Galette-saucisse
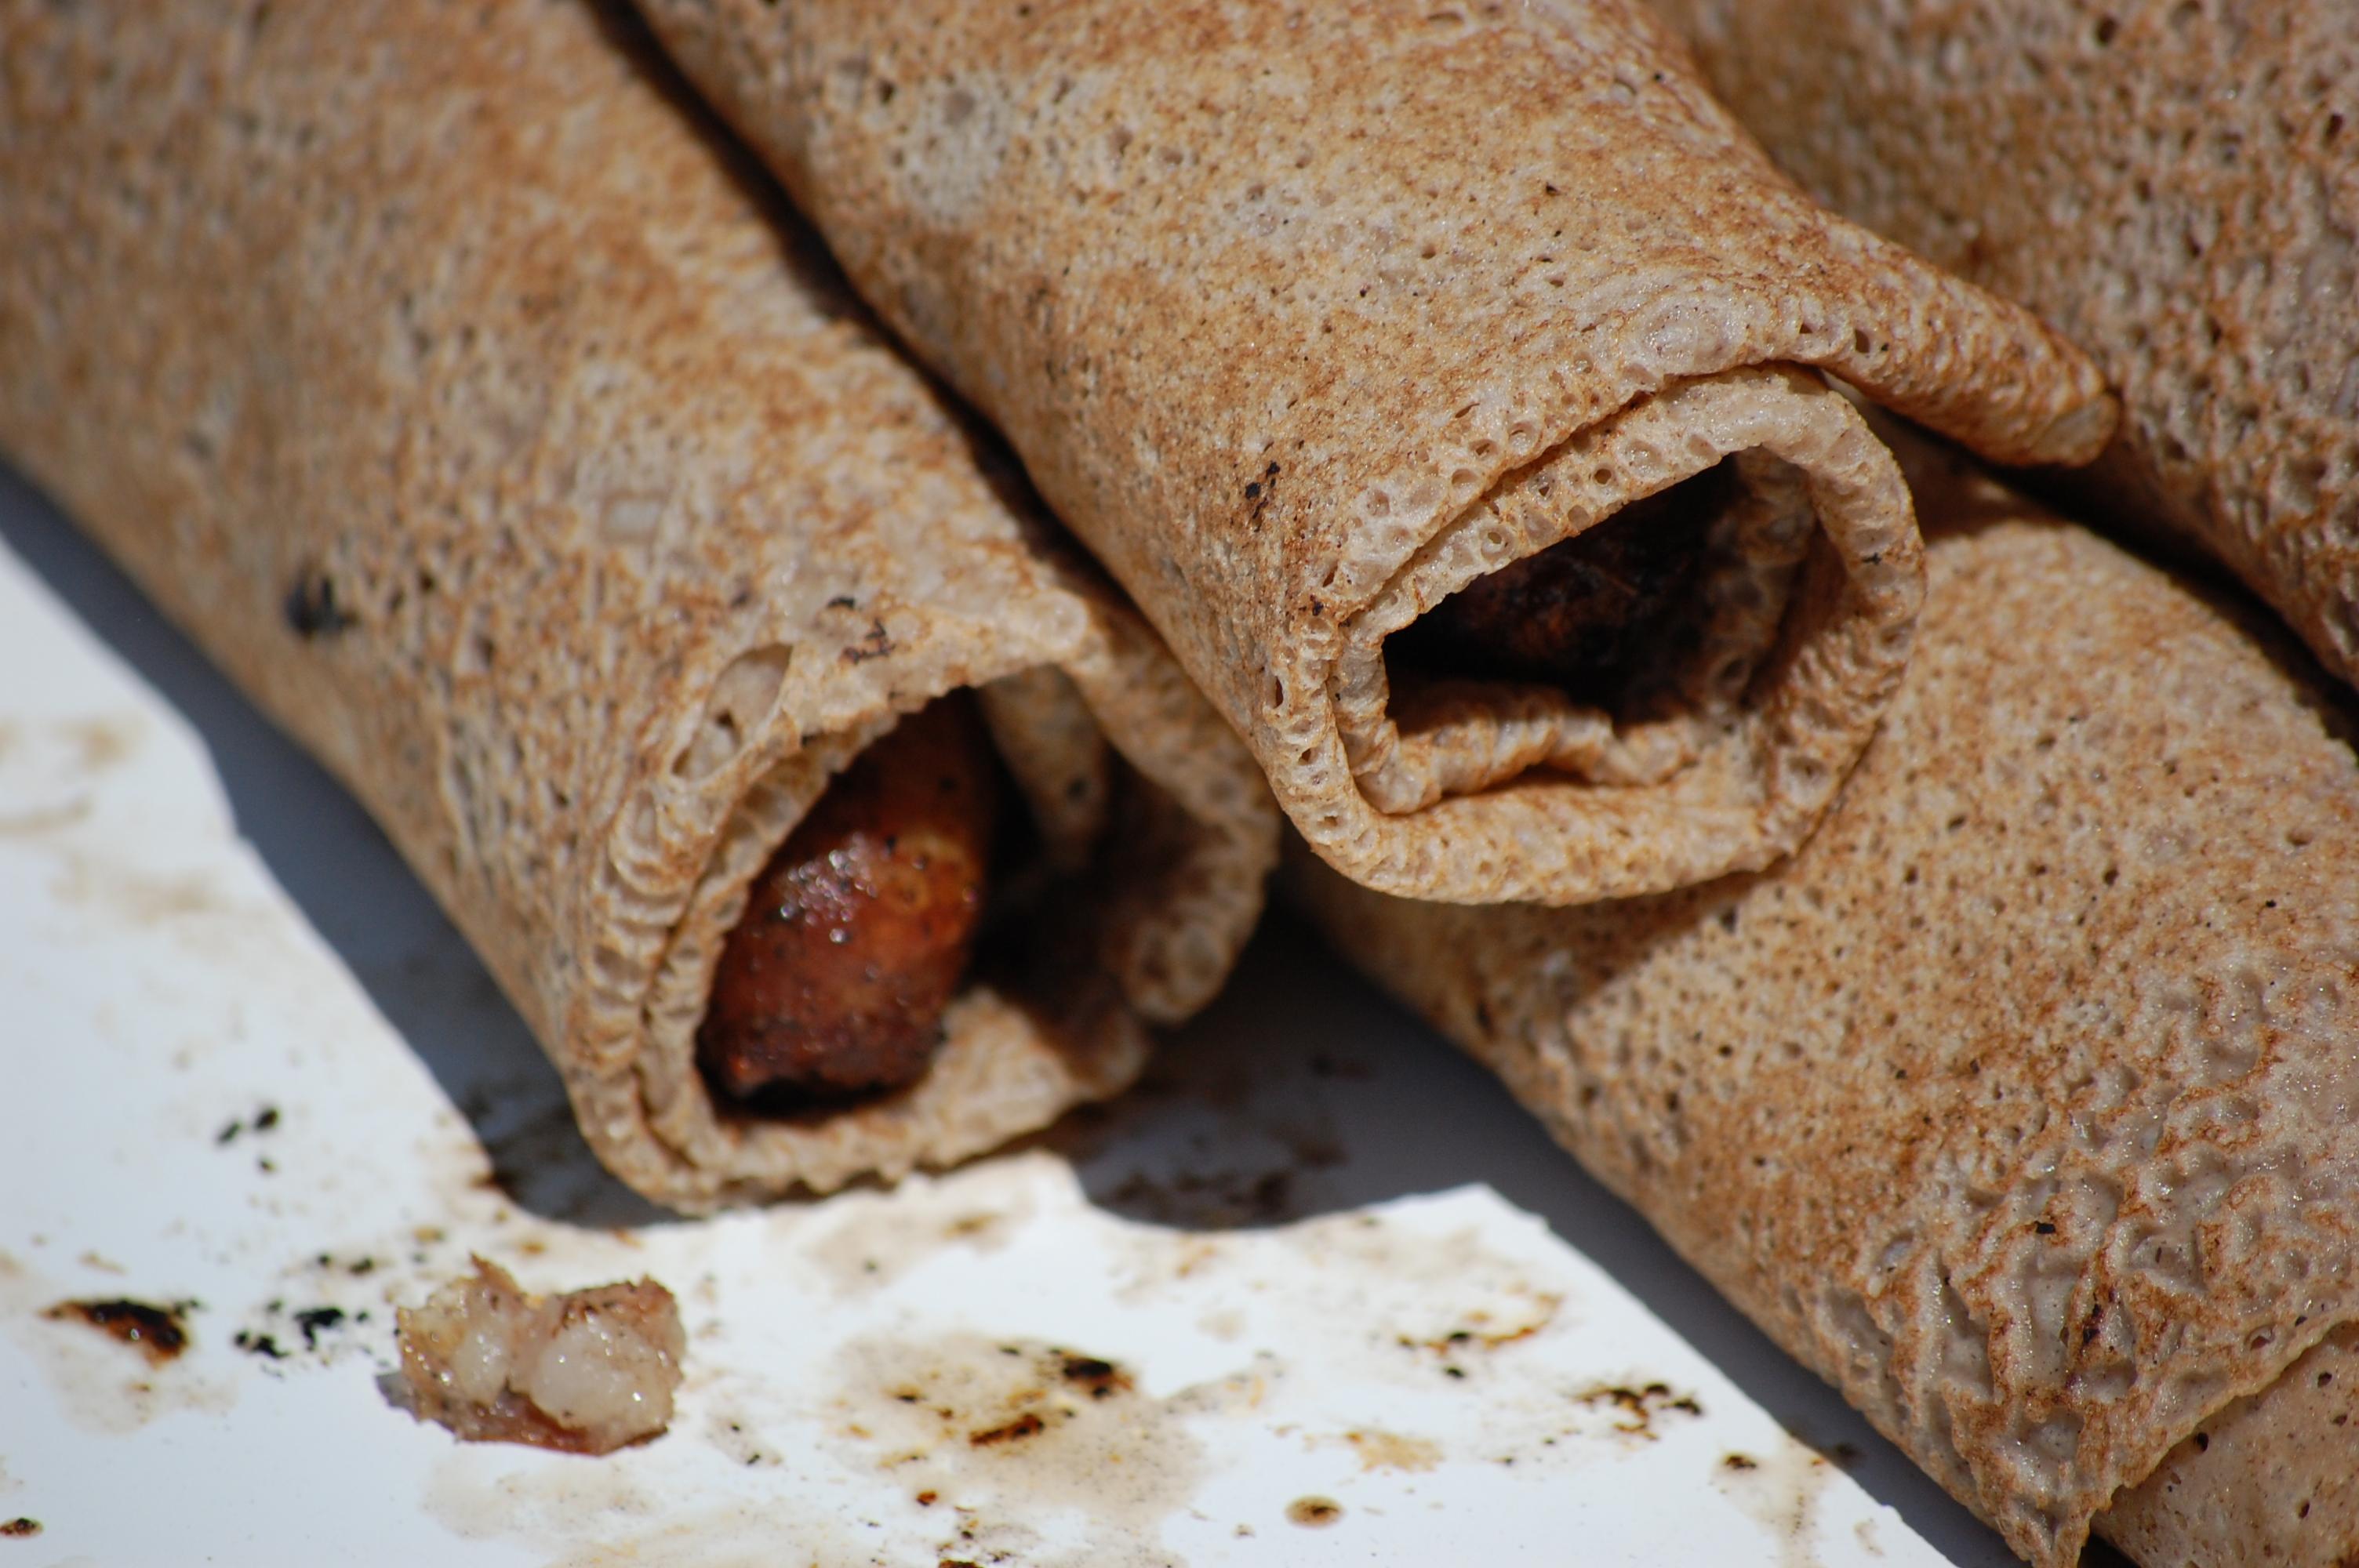
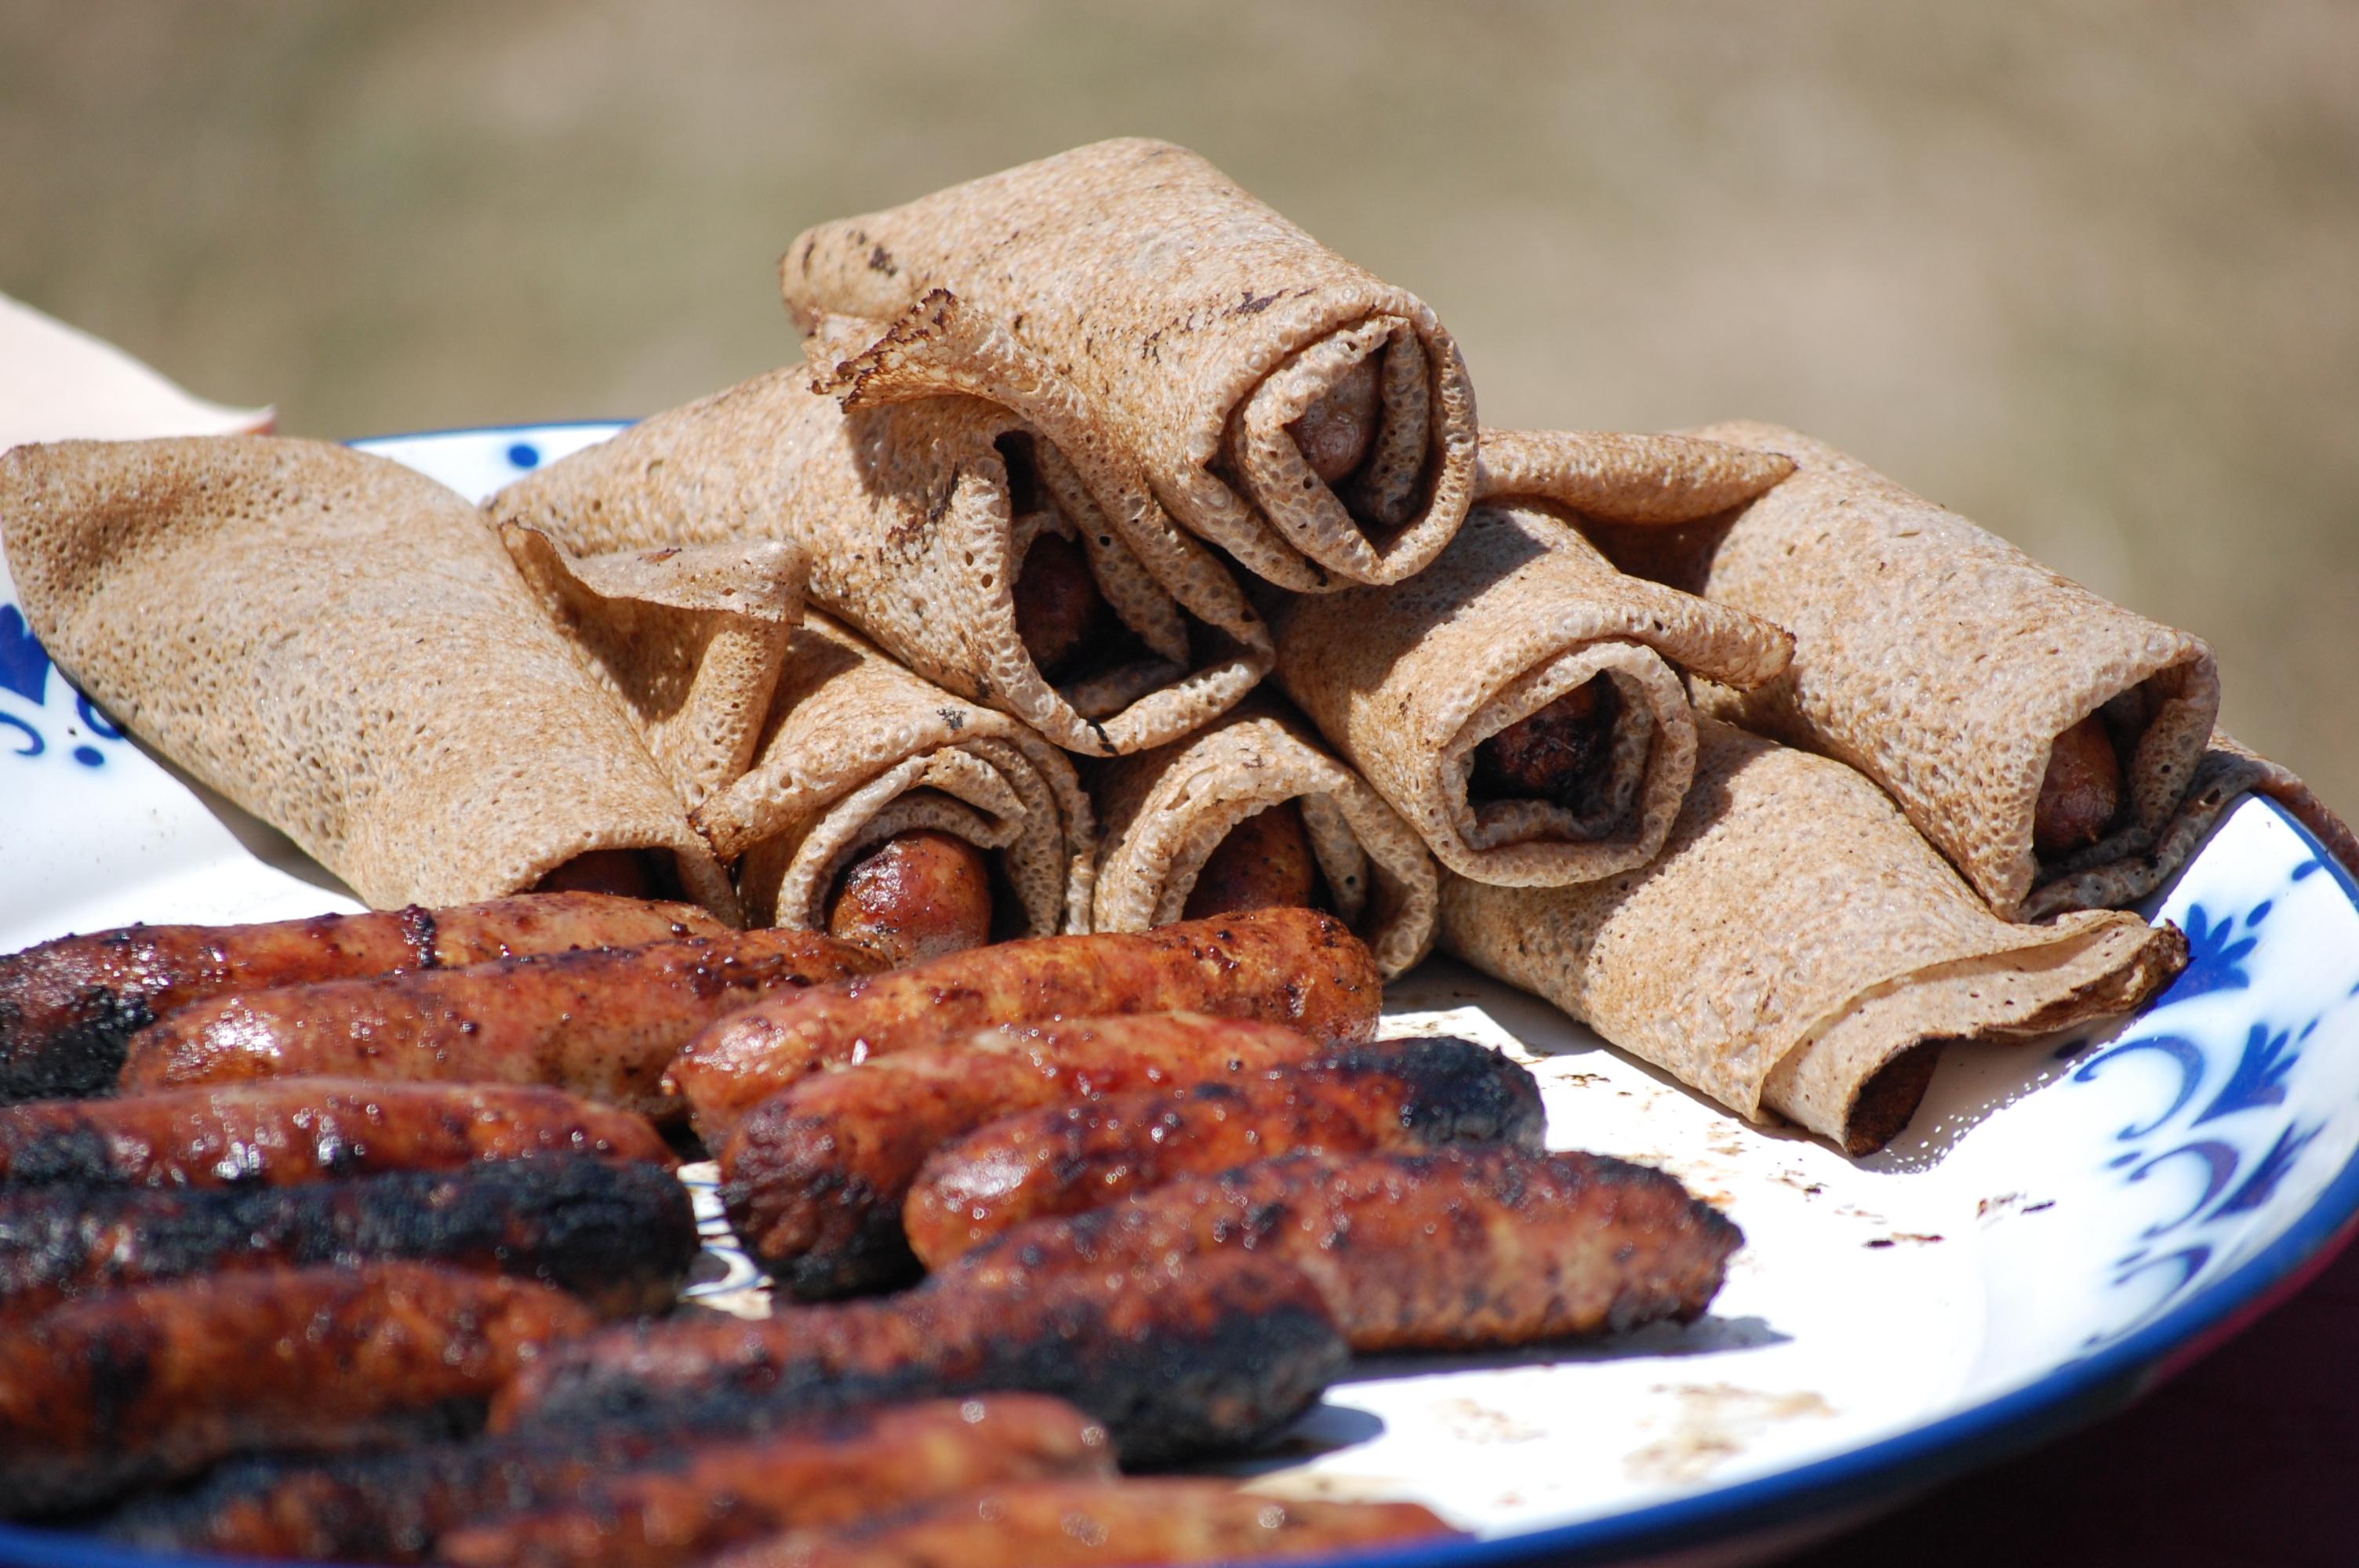
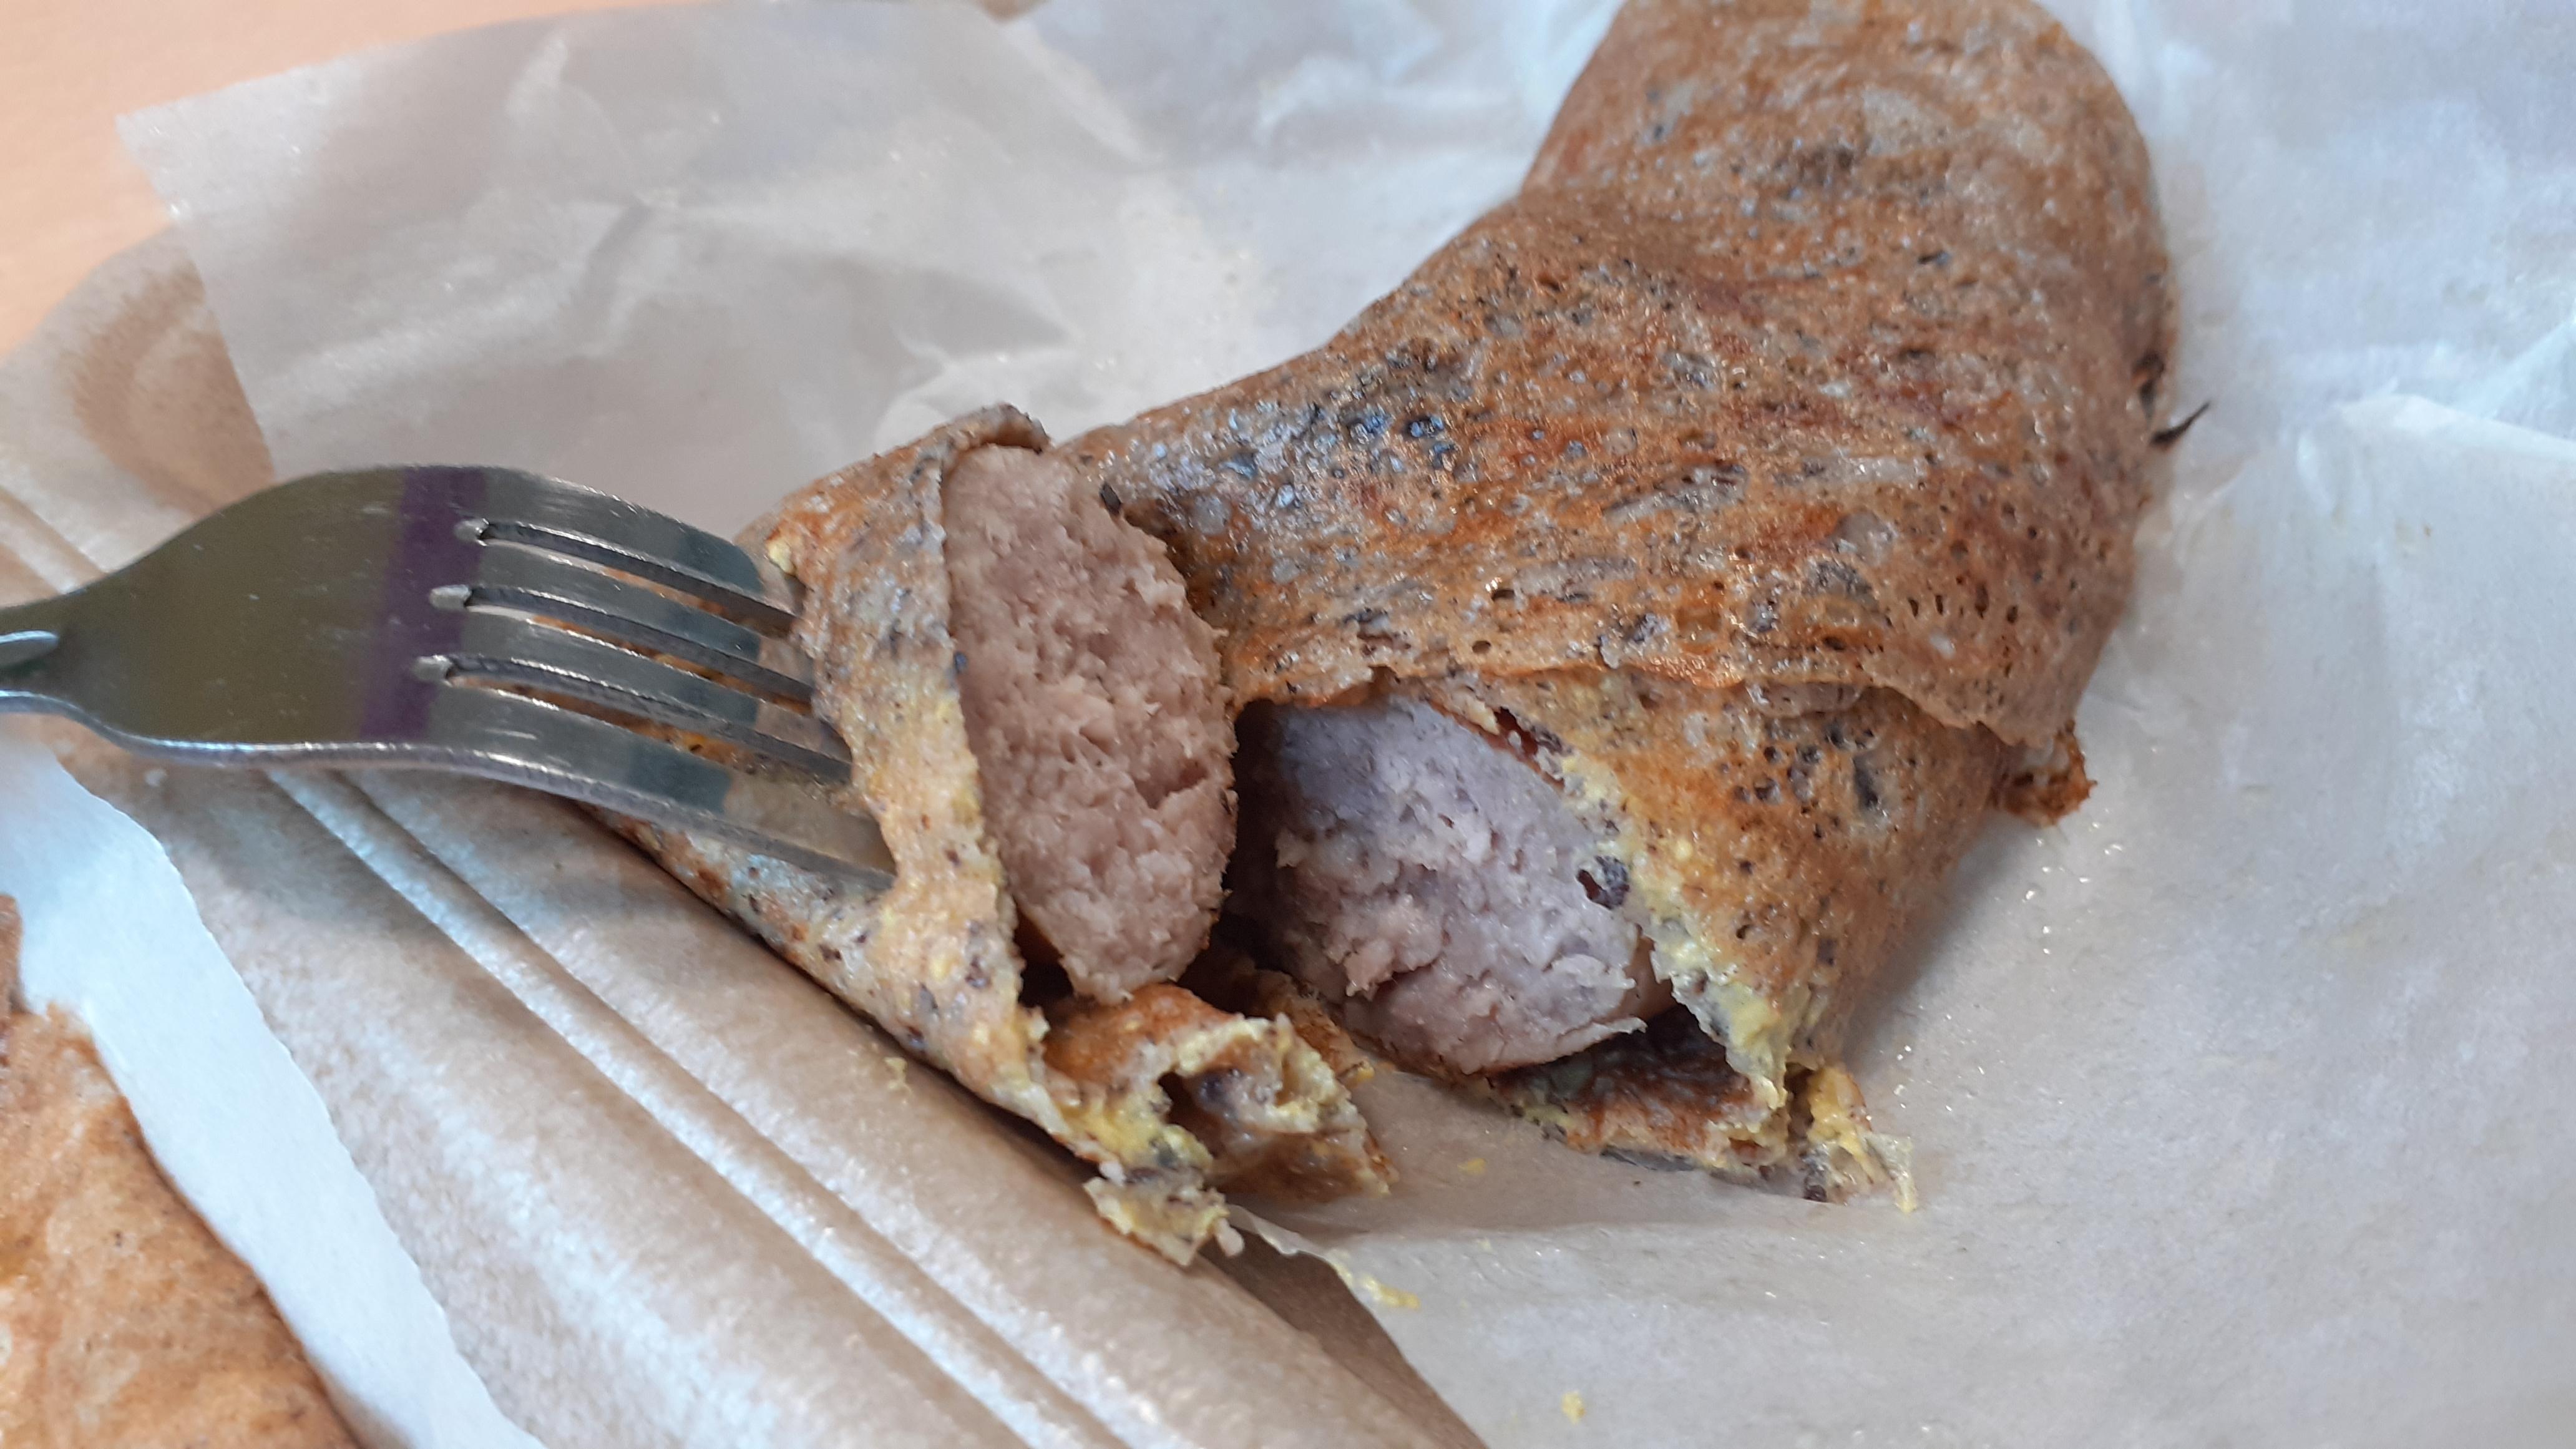
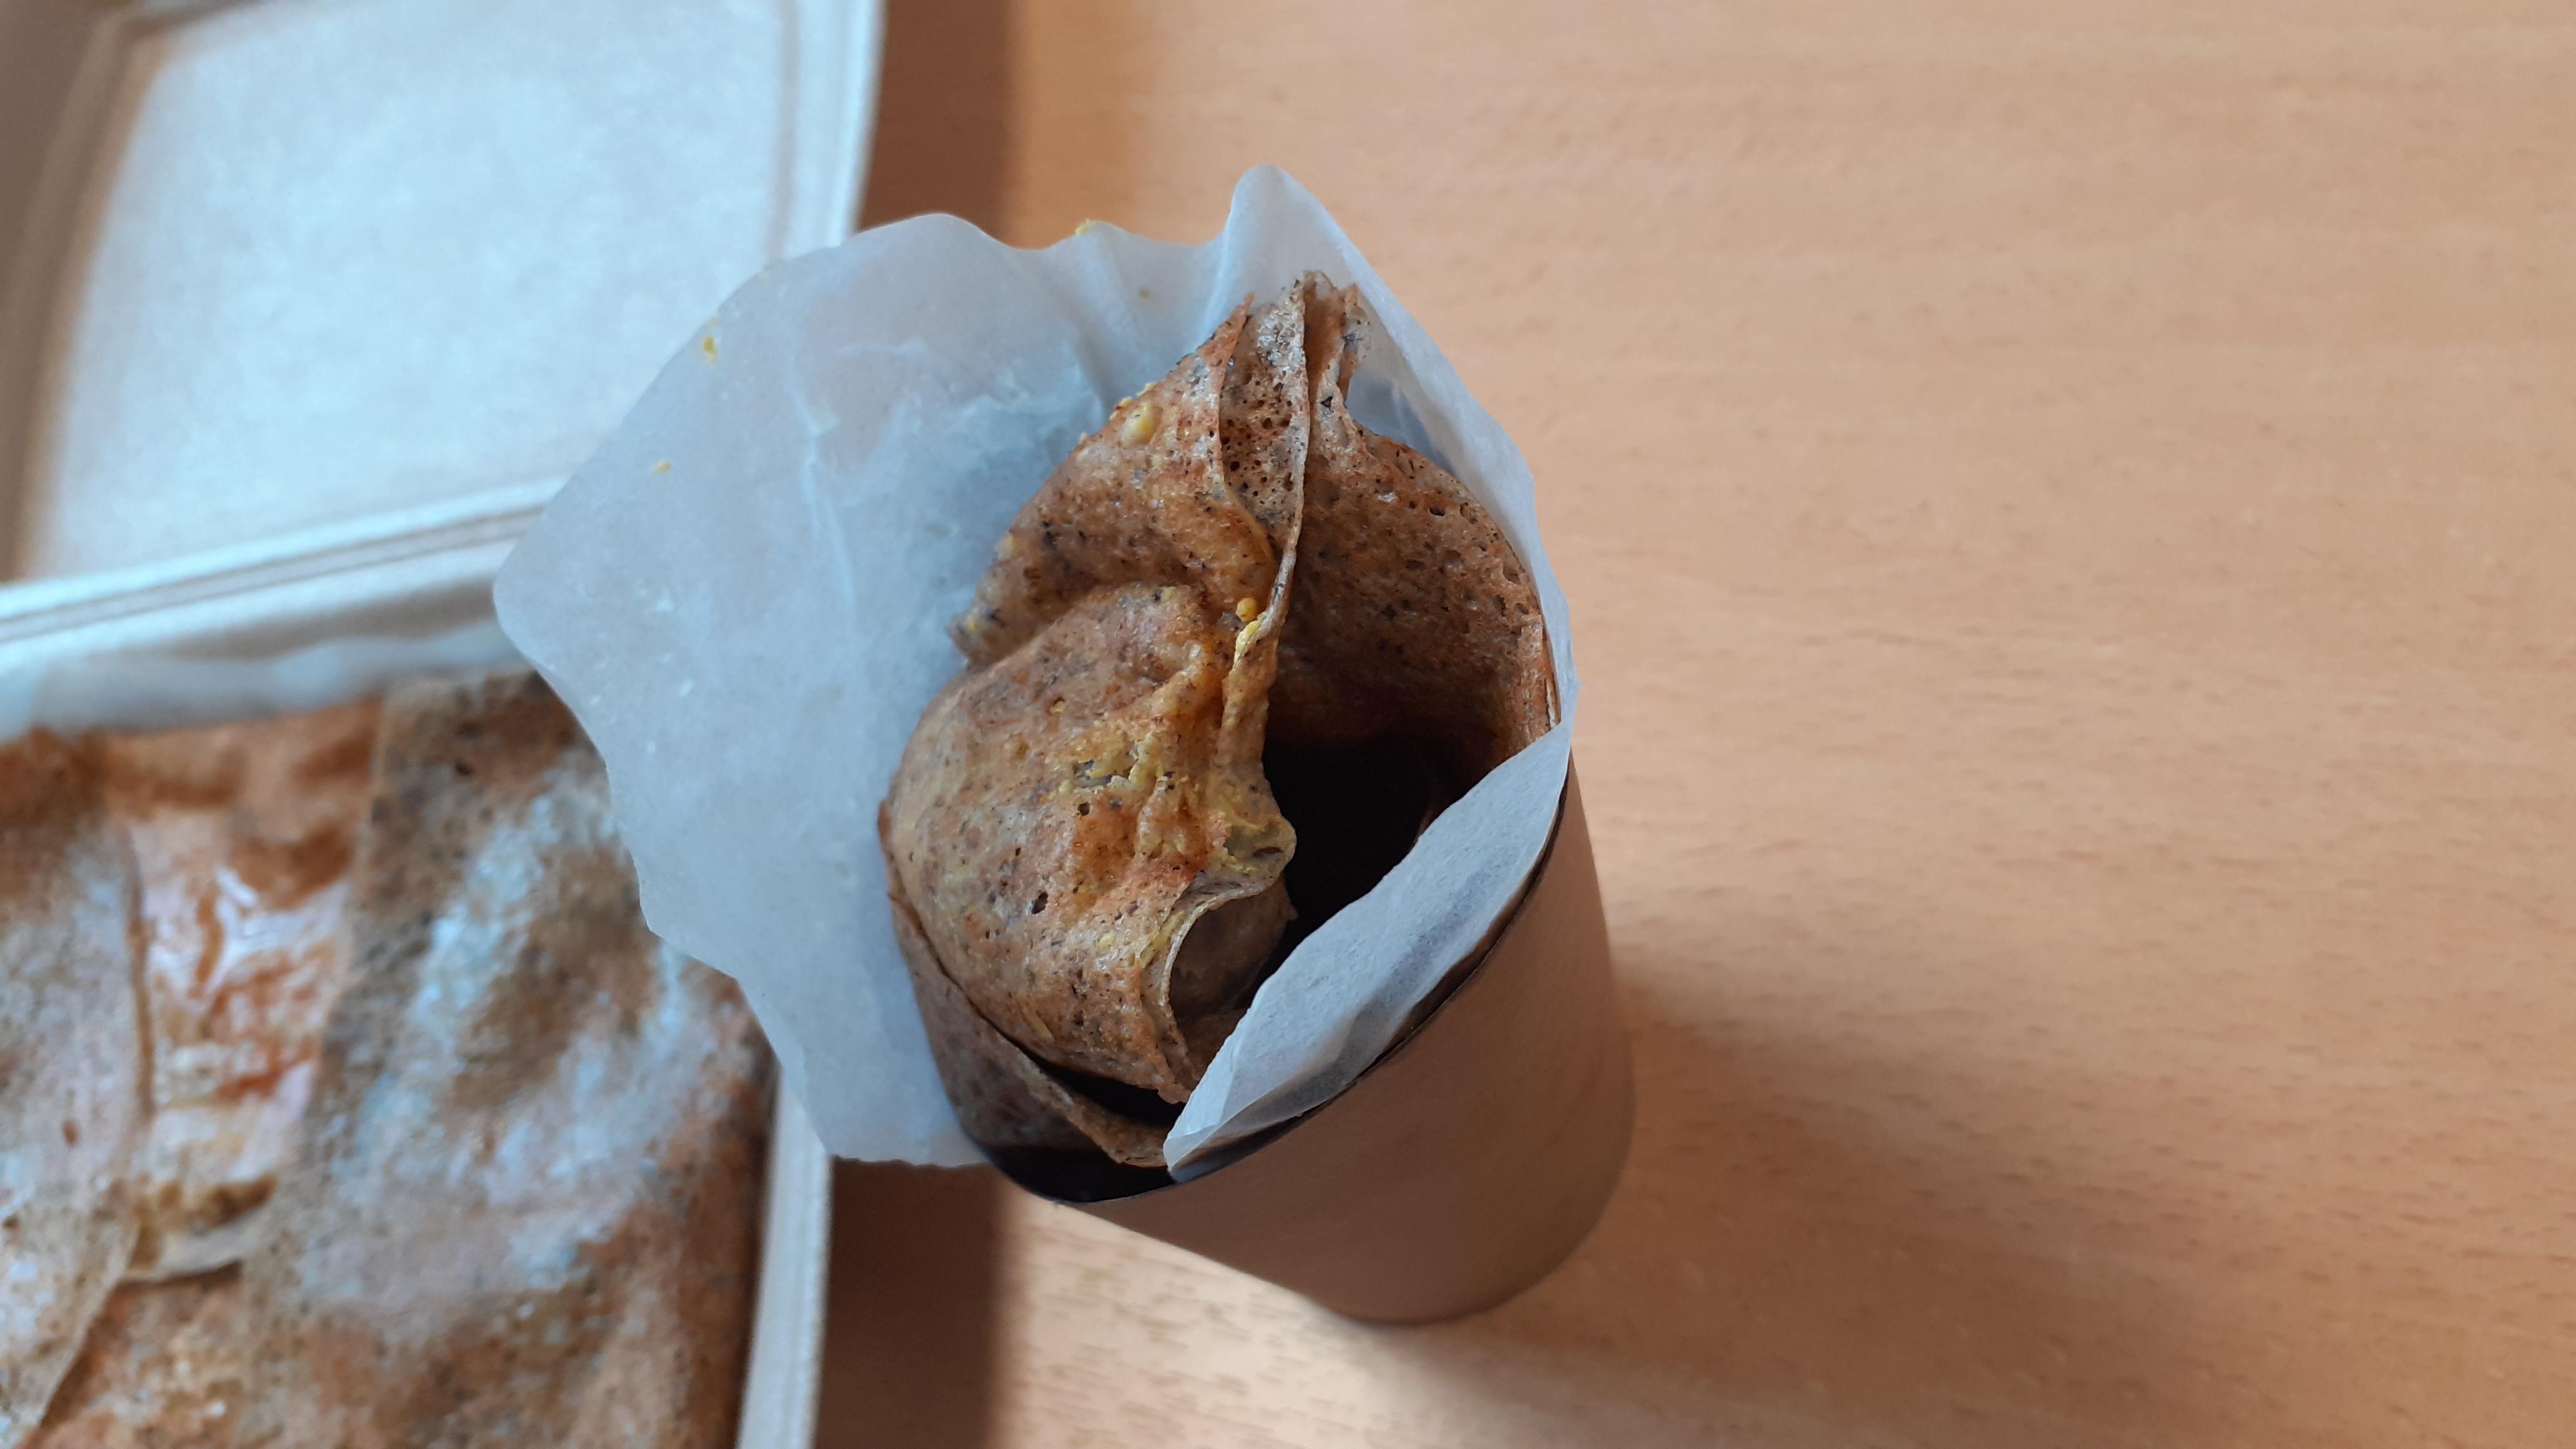
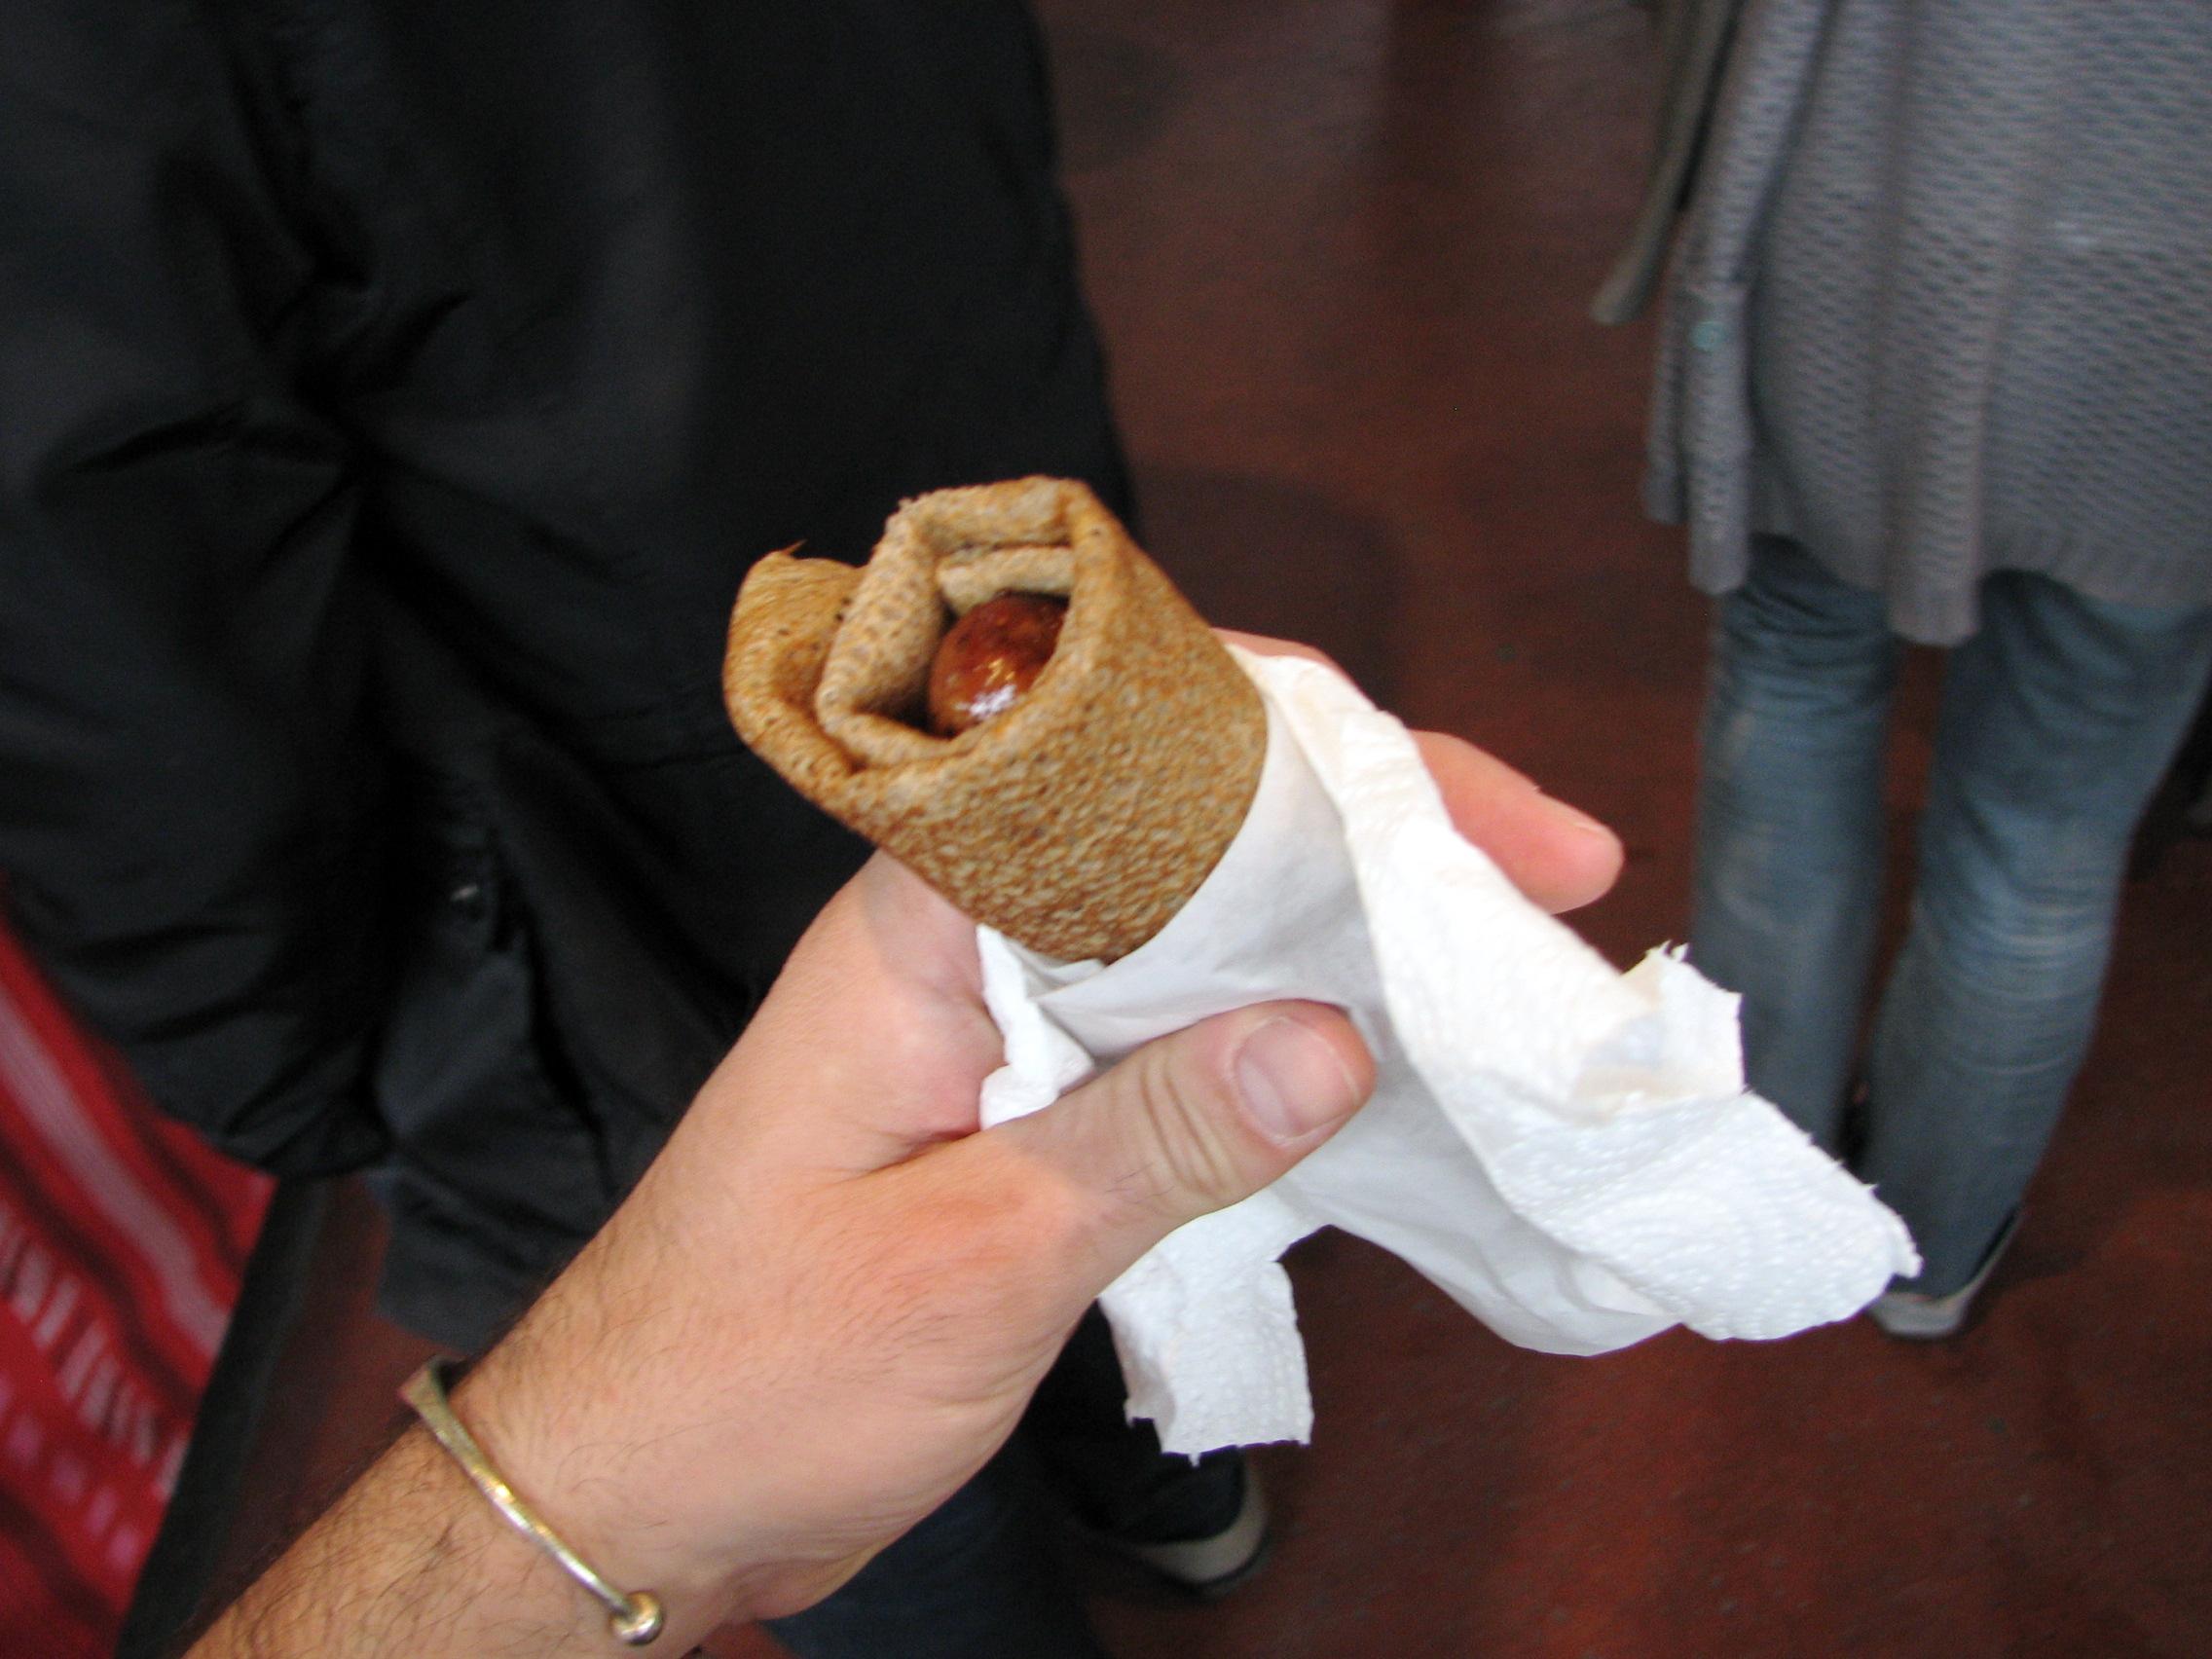
Also known as:
br - Breton: Kaletez gant silzig
es - Spanish: Galette-saucisse
fr - French: Galette-saucisse
Category: pancake, roll (buckwheat pancake)
Cuisine: French
Associated cuisines: French
Area: Upper Brittany
Countries: France
Region: Western Europe, , , ,
This dish is a street food item consisting of a hot sausage, traditionally grilled, wrapped in a buckwheat crepe.